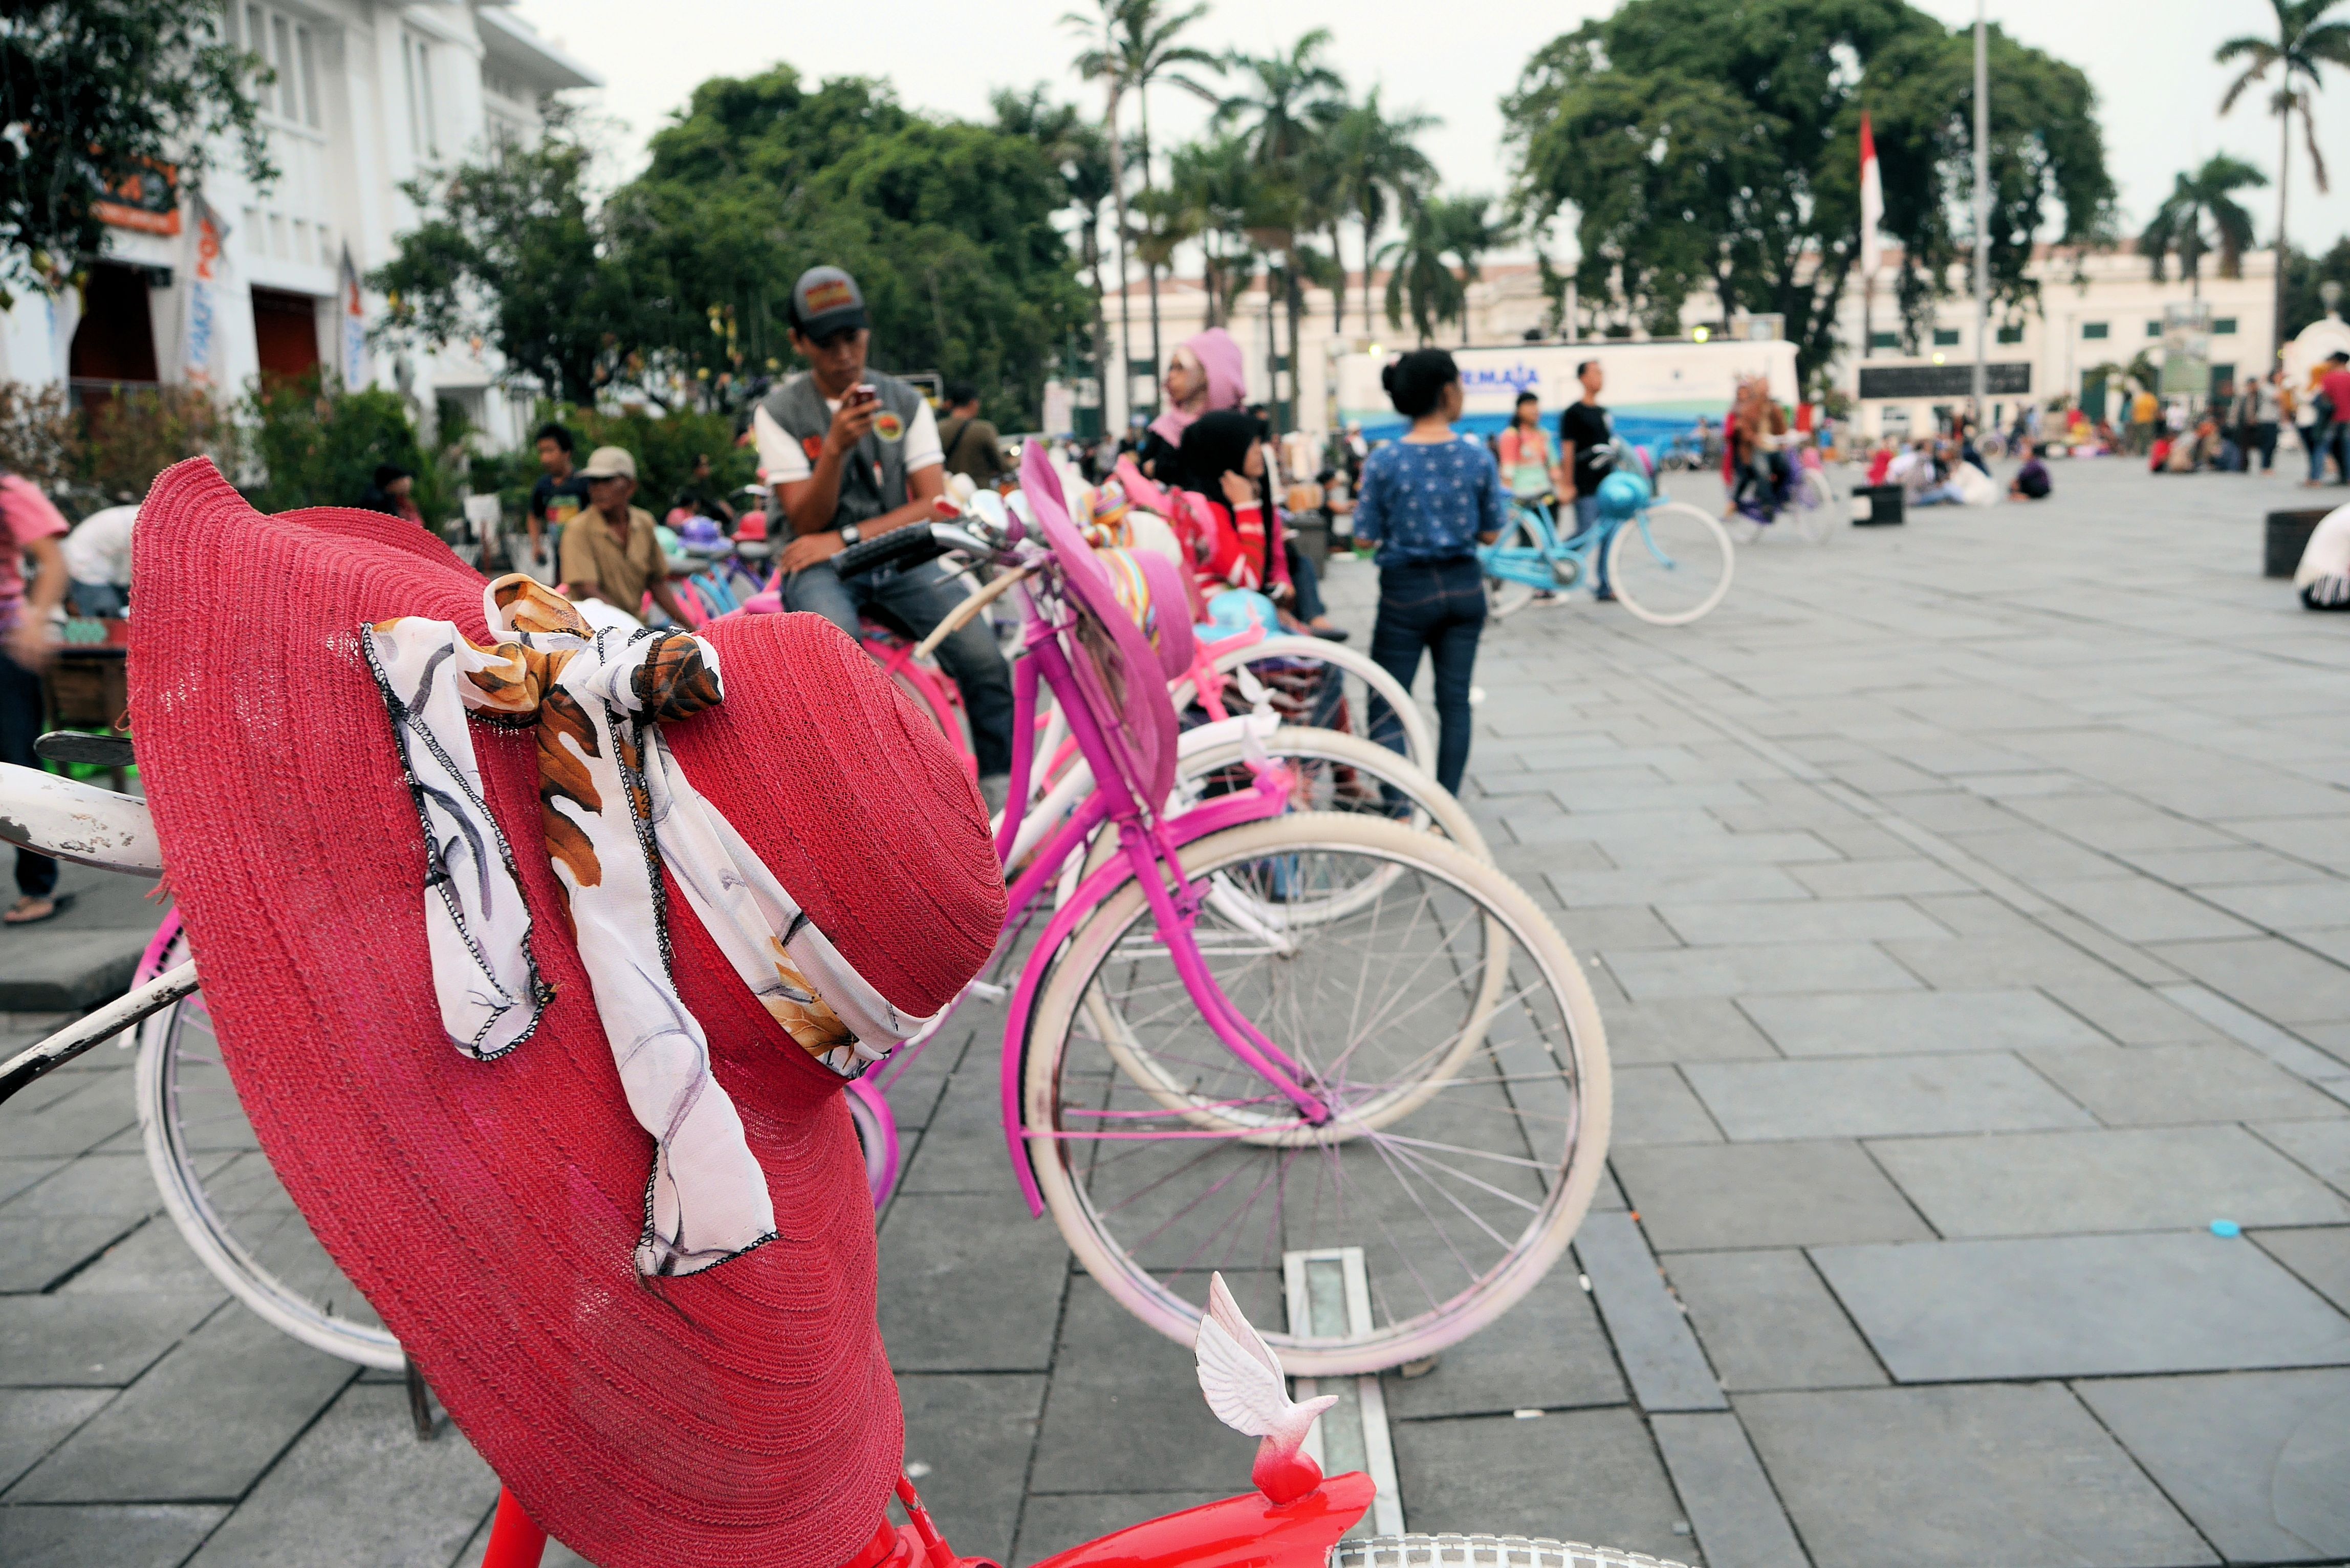
wheel, bicycle, summer, square, hat, lady, performance art, festival, red hat